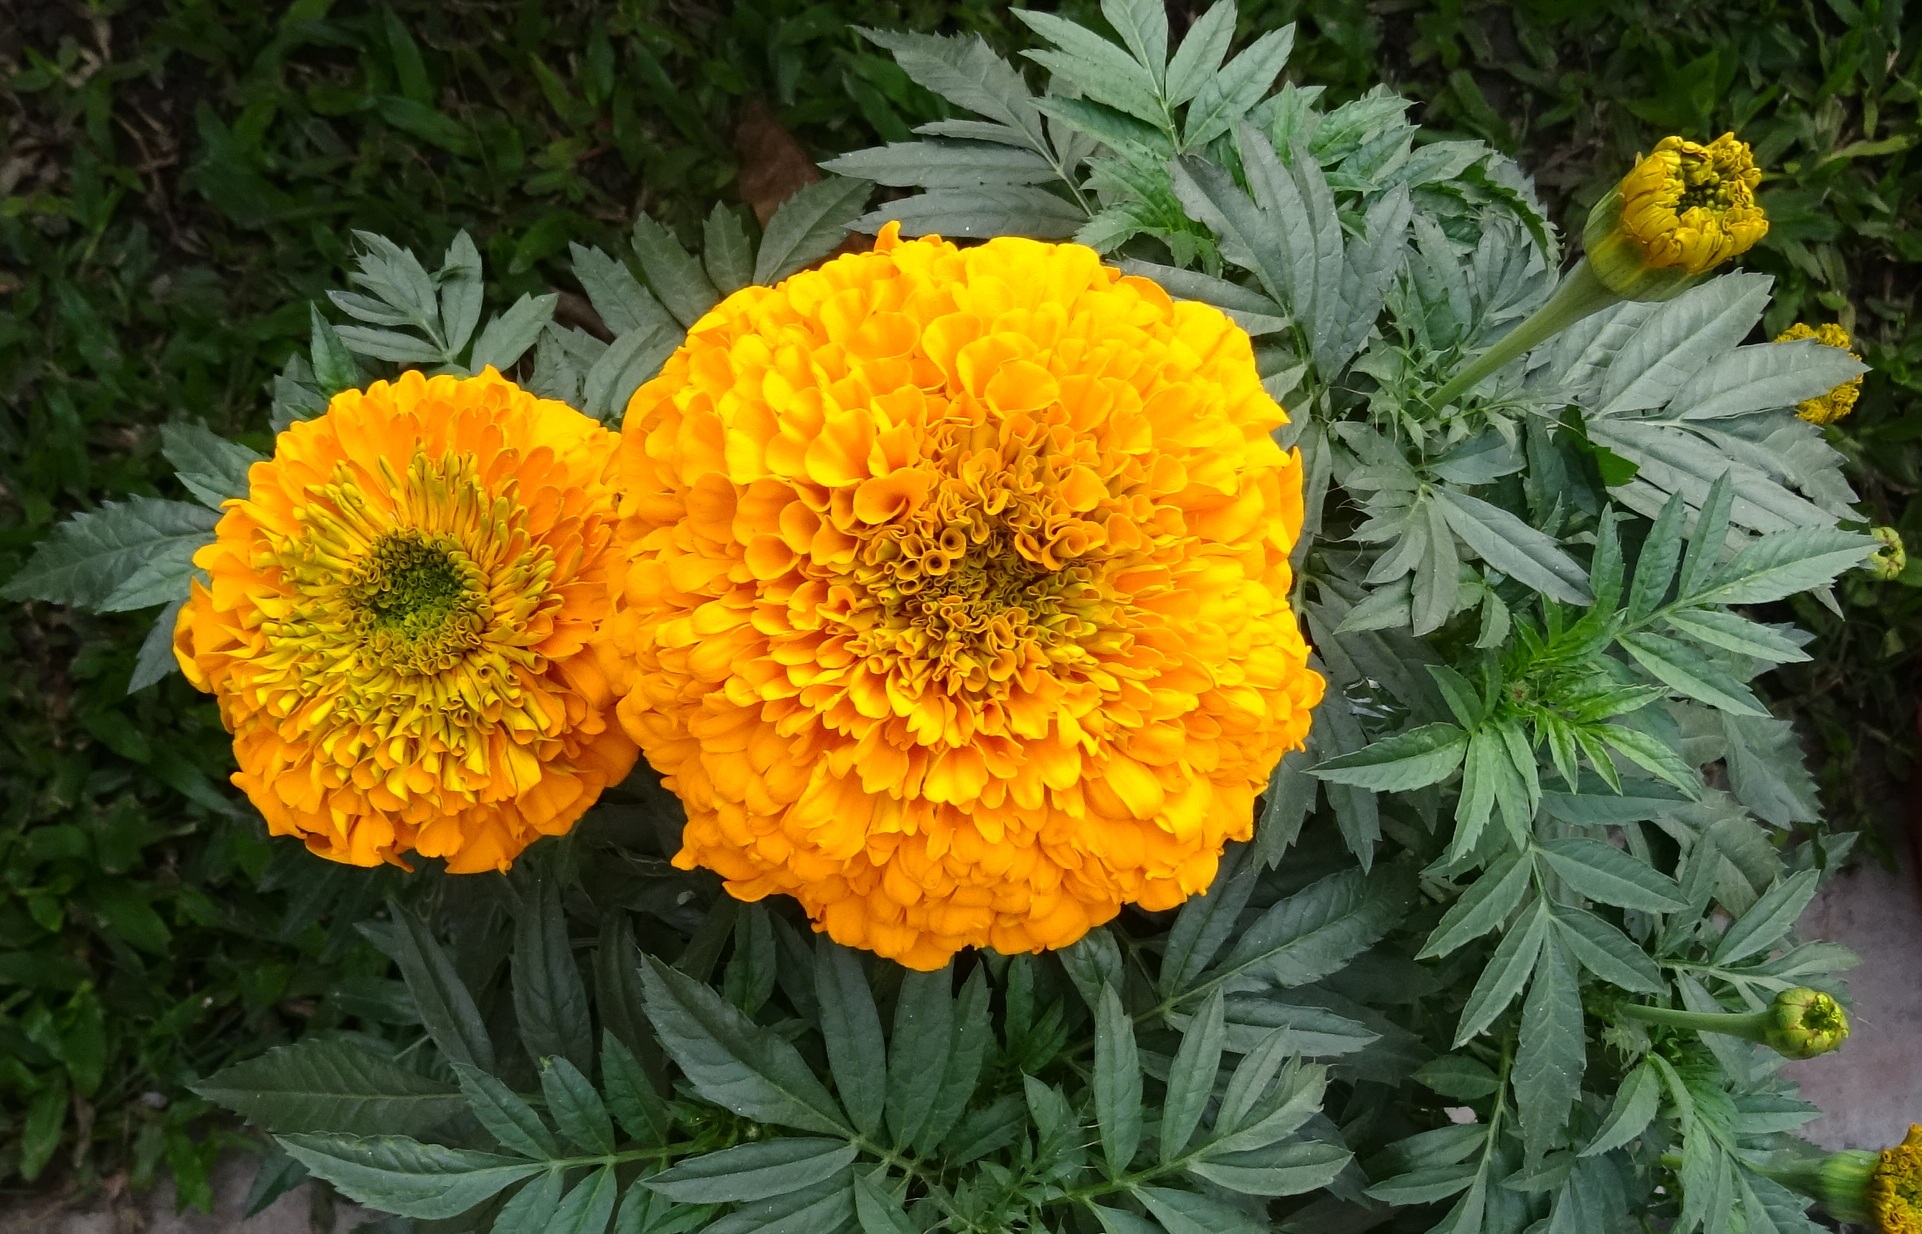
nature, blossom, plant, flower, bloom, herb, botany, yellow, garden, flora, season, asteraceae, india, annual, kolkata, marigold, flowering plant, daisy family, calendula, genda, jhenduphool, gondephool, tagetes erecta, annual plant, land plant